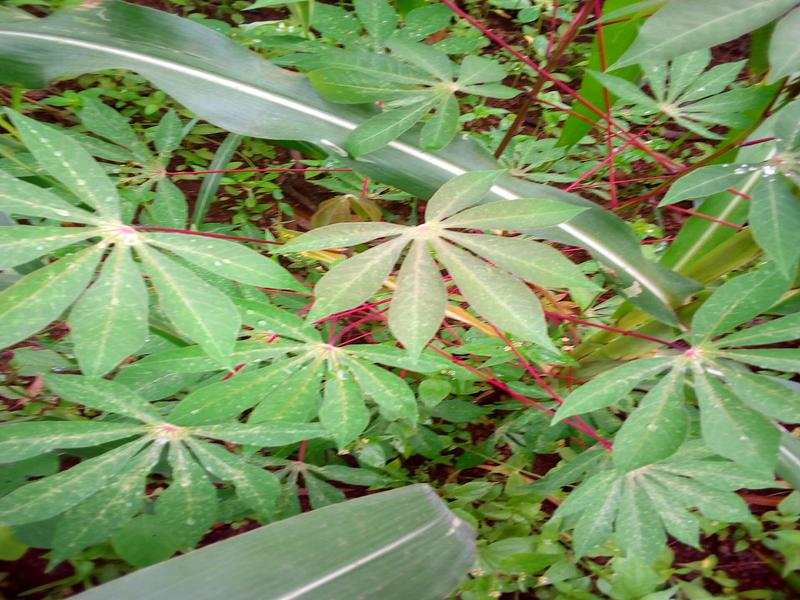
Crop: cassava
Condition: green_mottle